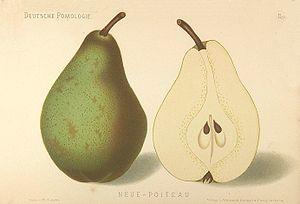
La Nouveau Poiteau est une variété de poire ancienne.
Pierre-Antoine Poiteau, parfois improprement nommé Antoine Poiteau ou Alexandre Poiteau, est un botaniste et horticulteur français.